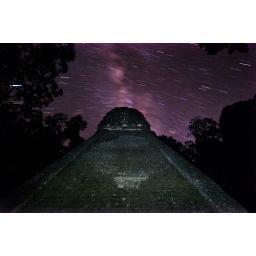
There were monkeys in the tree on the left.